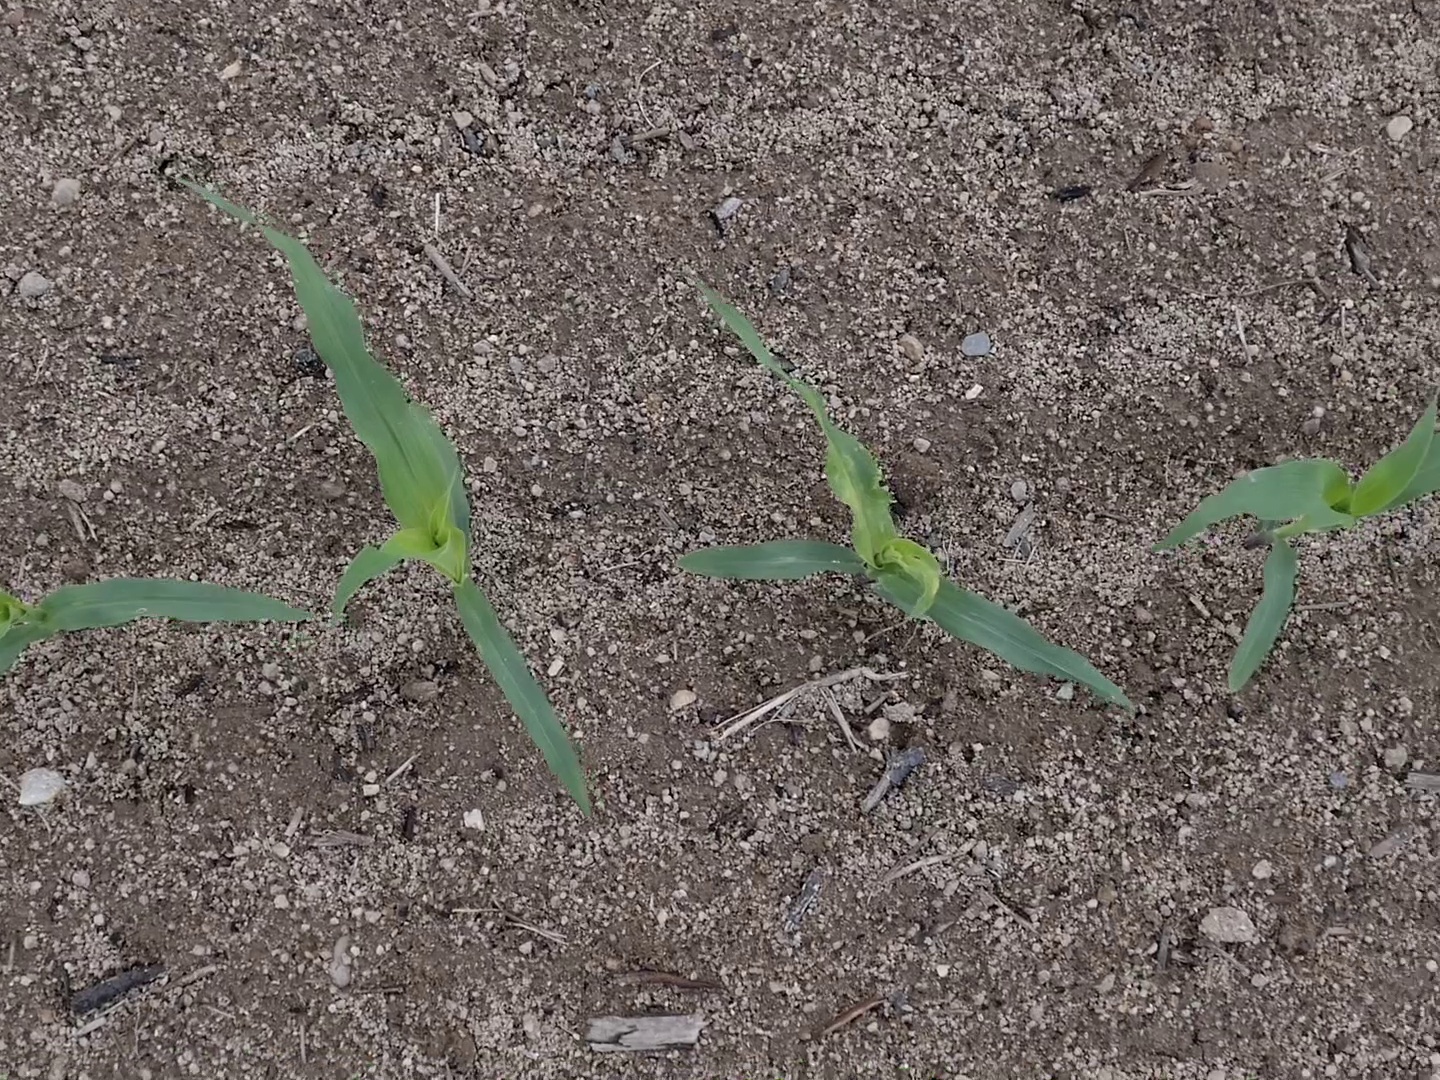
Crop: maize
Objects: maize, maize, maize, maize, stem_maize, stem_maize, stem_maize, stem_maize